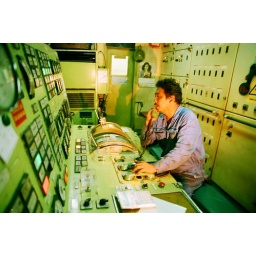
who mecanics controller in room machine under 2nd level tanker ship Malaka Sea, Indonesia, 2007